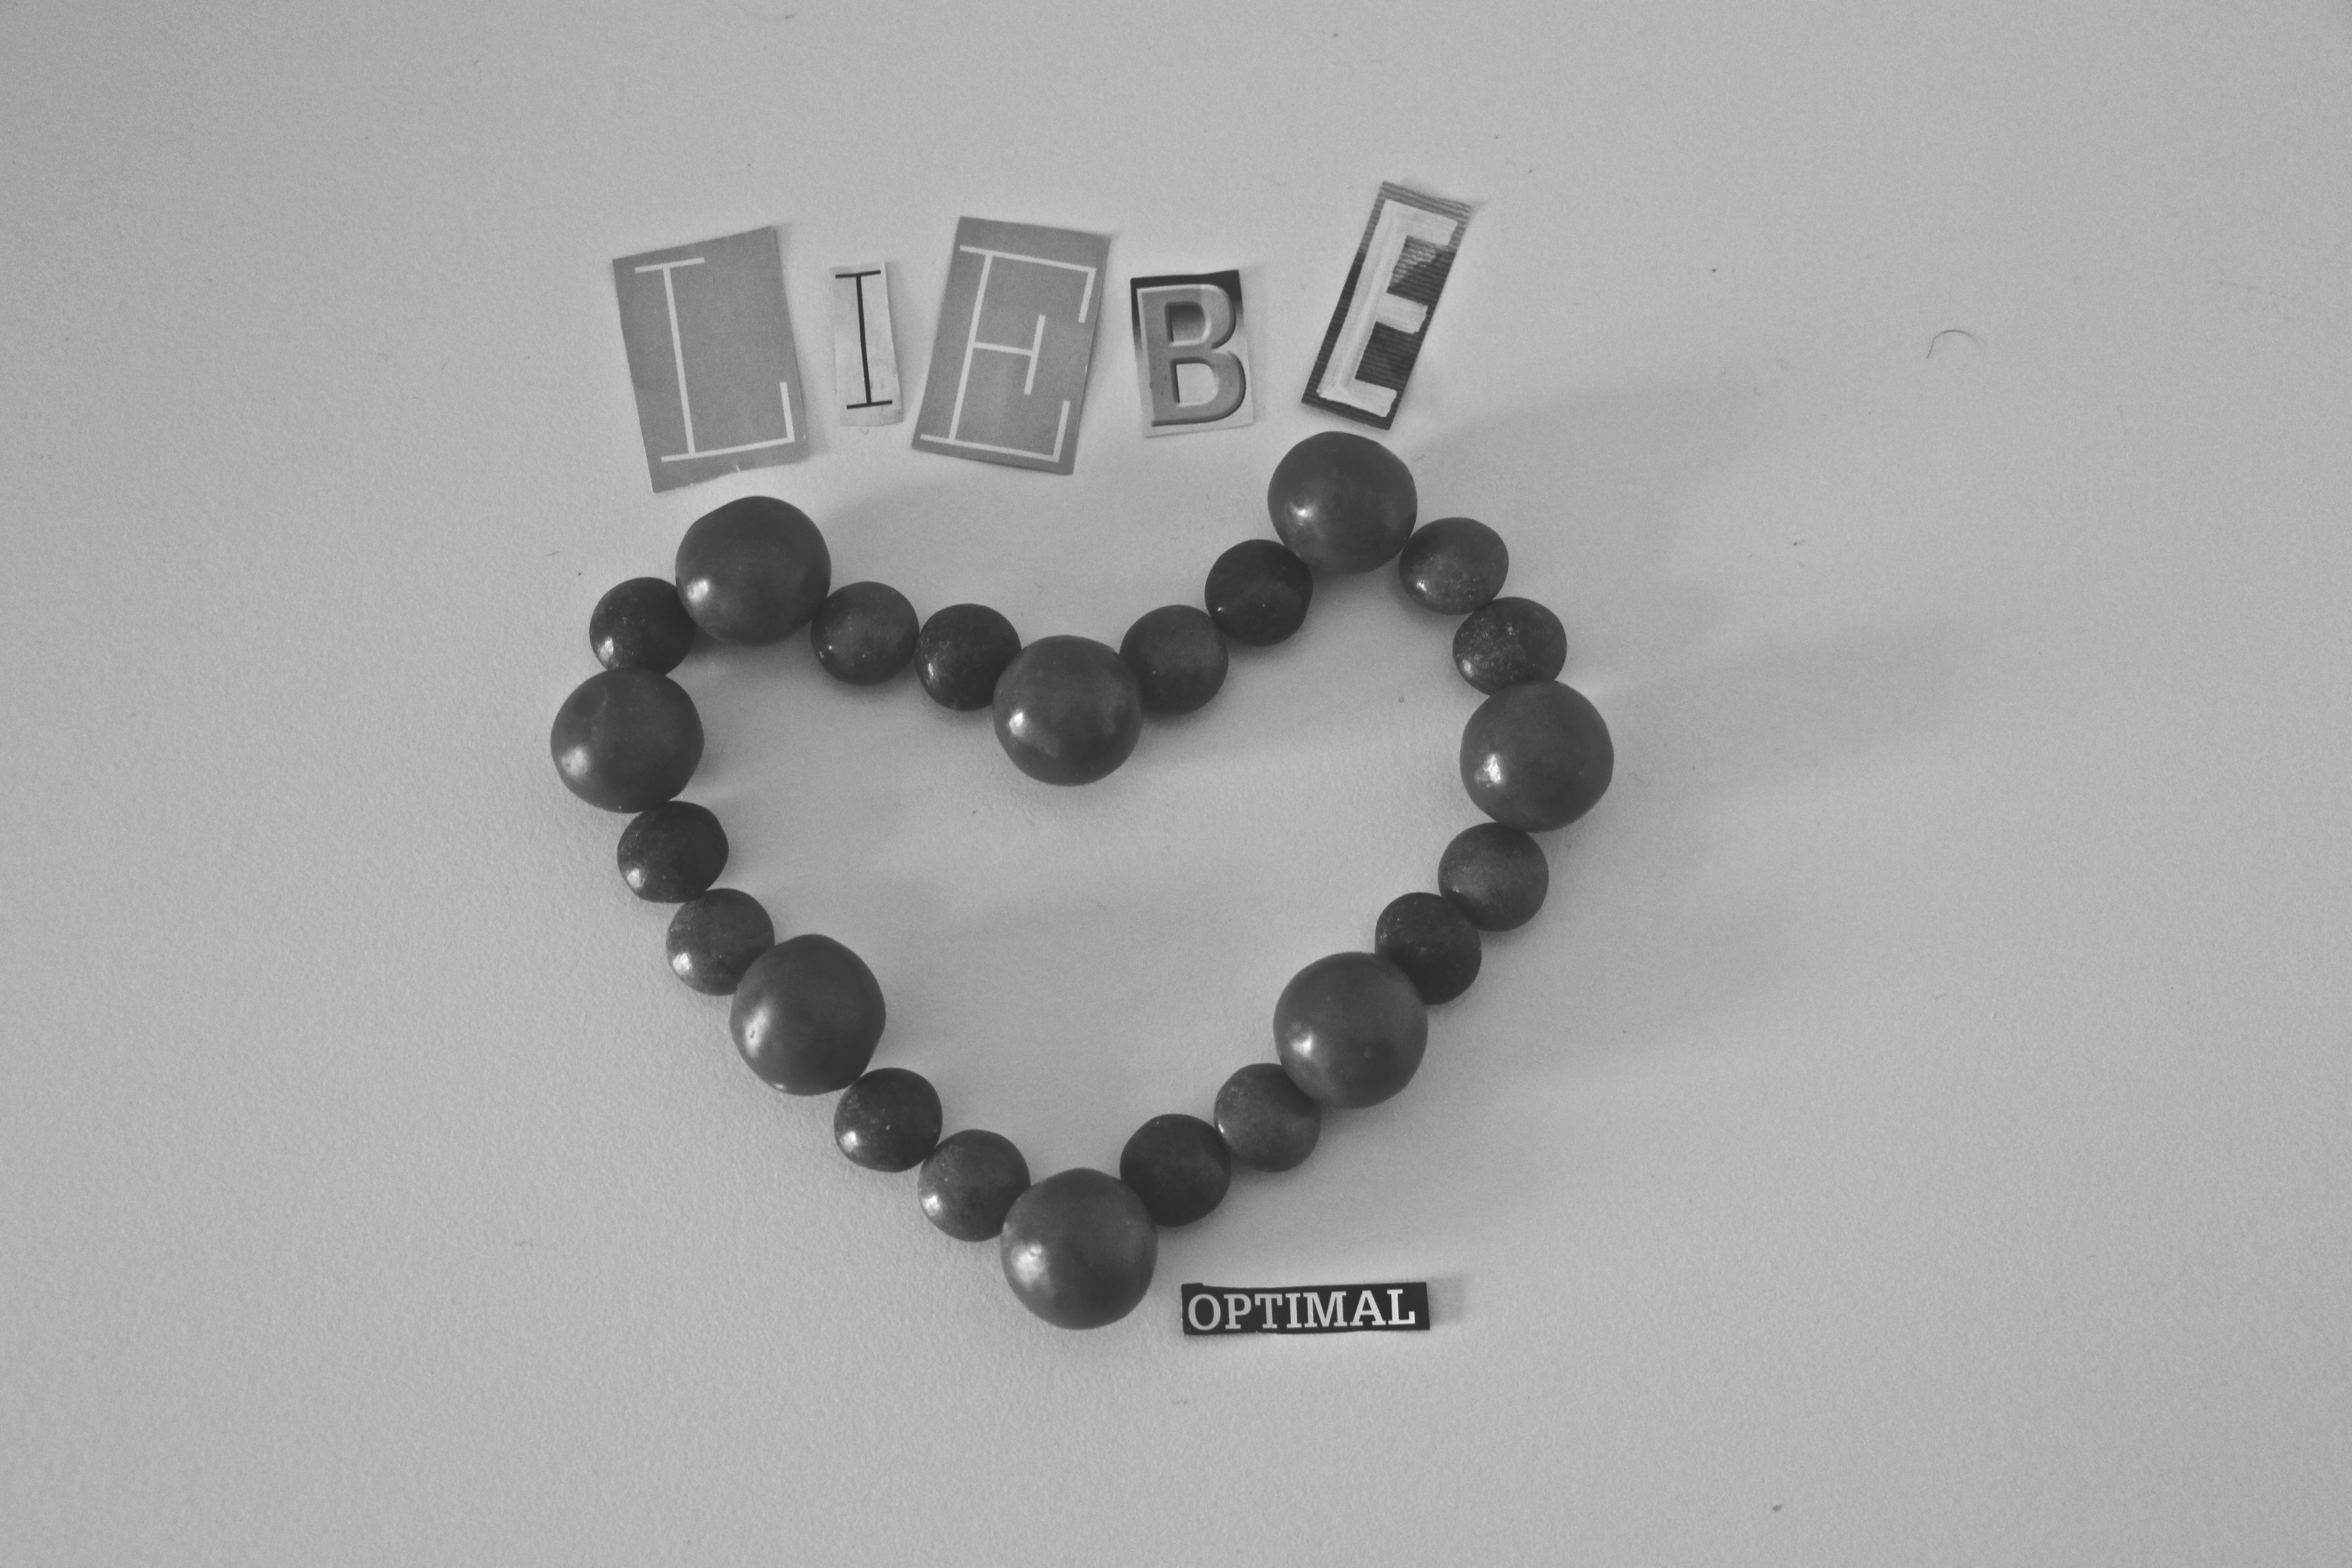
black and white, love, heart, bead, bracelet, product, jewellery, font, onyx, optimal, product design, jewelry making, religious item, kukeln